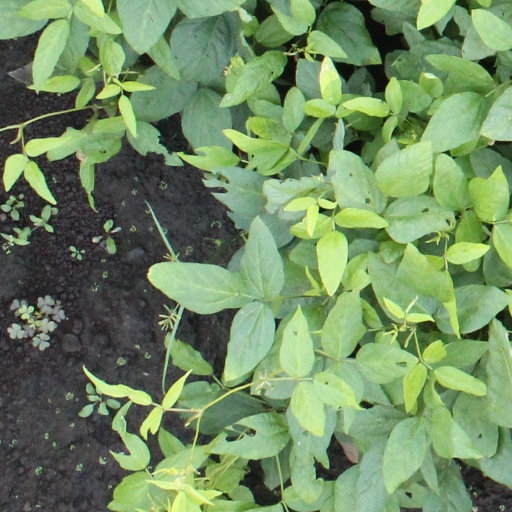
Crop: soybean